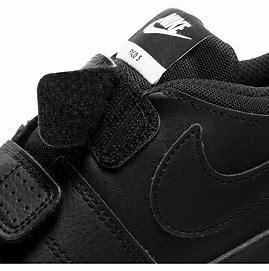
Brand: Nike
Model: Pico 5